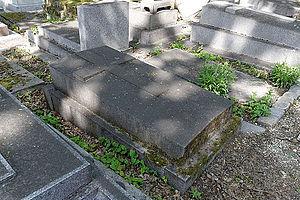
Auguste Anastasi, né à Paris le 15 novembre 1820, et mort à Paris 17ᵉ le 15 mars 1889, est un peintre paysagiste français de l'École de Barbizon.